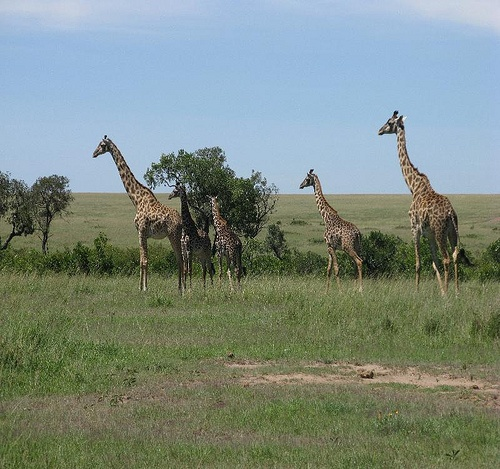
A herd of giraffe walking through a lush green field.
A herd of giraffes grazing in a grassland in Africa.
A herd of Giraffes walk across a grassy plain with small trees behind them.
a family of giraffes are grazing together in the bush
A group of giraffes that are walking in an open pasture,